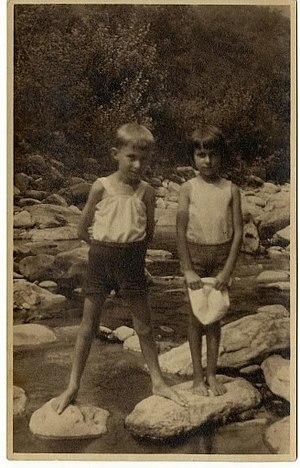
Primo Levi, né le 31 juillet 1919 à Turin et mort le 11 avril 1987 à Turin, est un écrivain et docteur en chimie italien rendu célèbre par son livre Si c'est un homme, dans lequel il relate son emprisonnement au cours de l'année 1944 dans le camp de concentration et d'extermination d'Auschwitz-Monowitz.